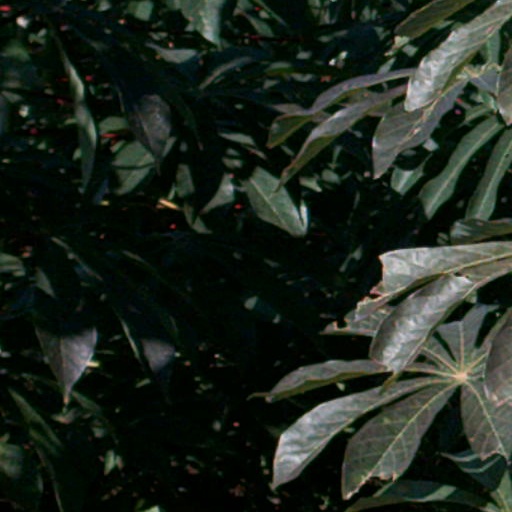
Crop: cassava